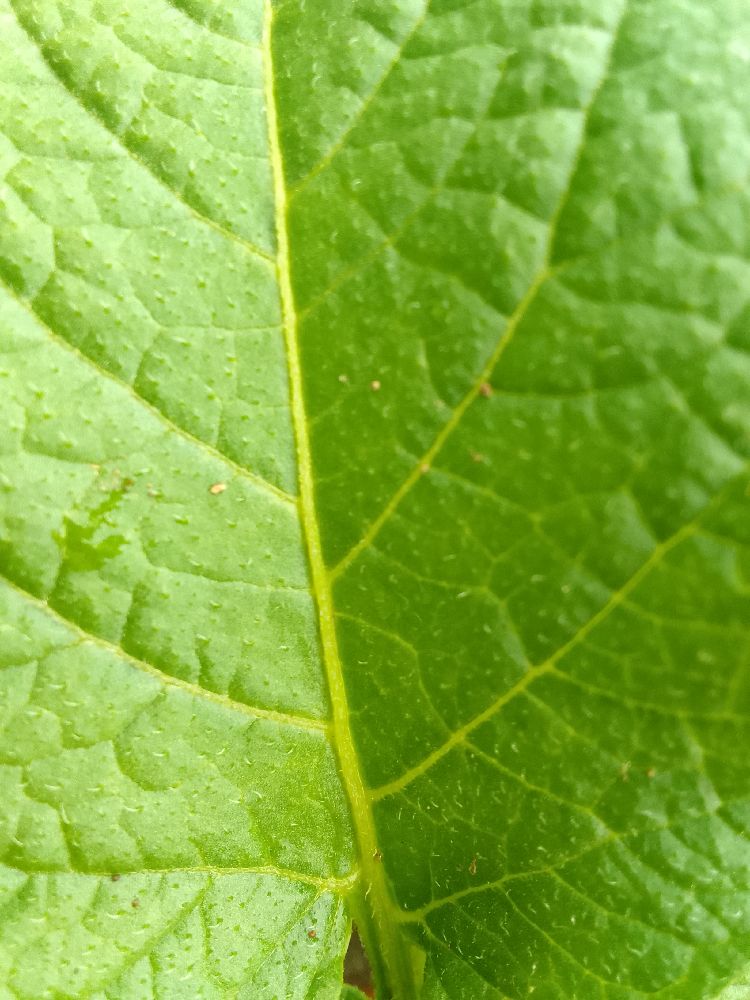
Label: Healthy